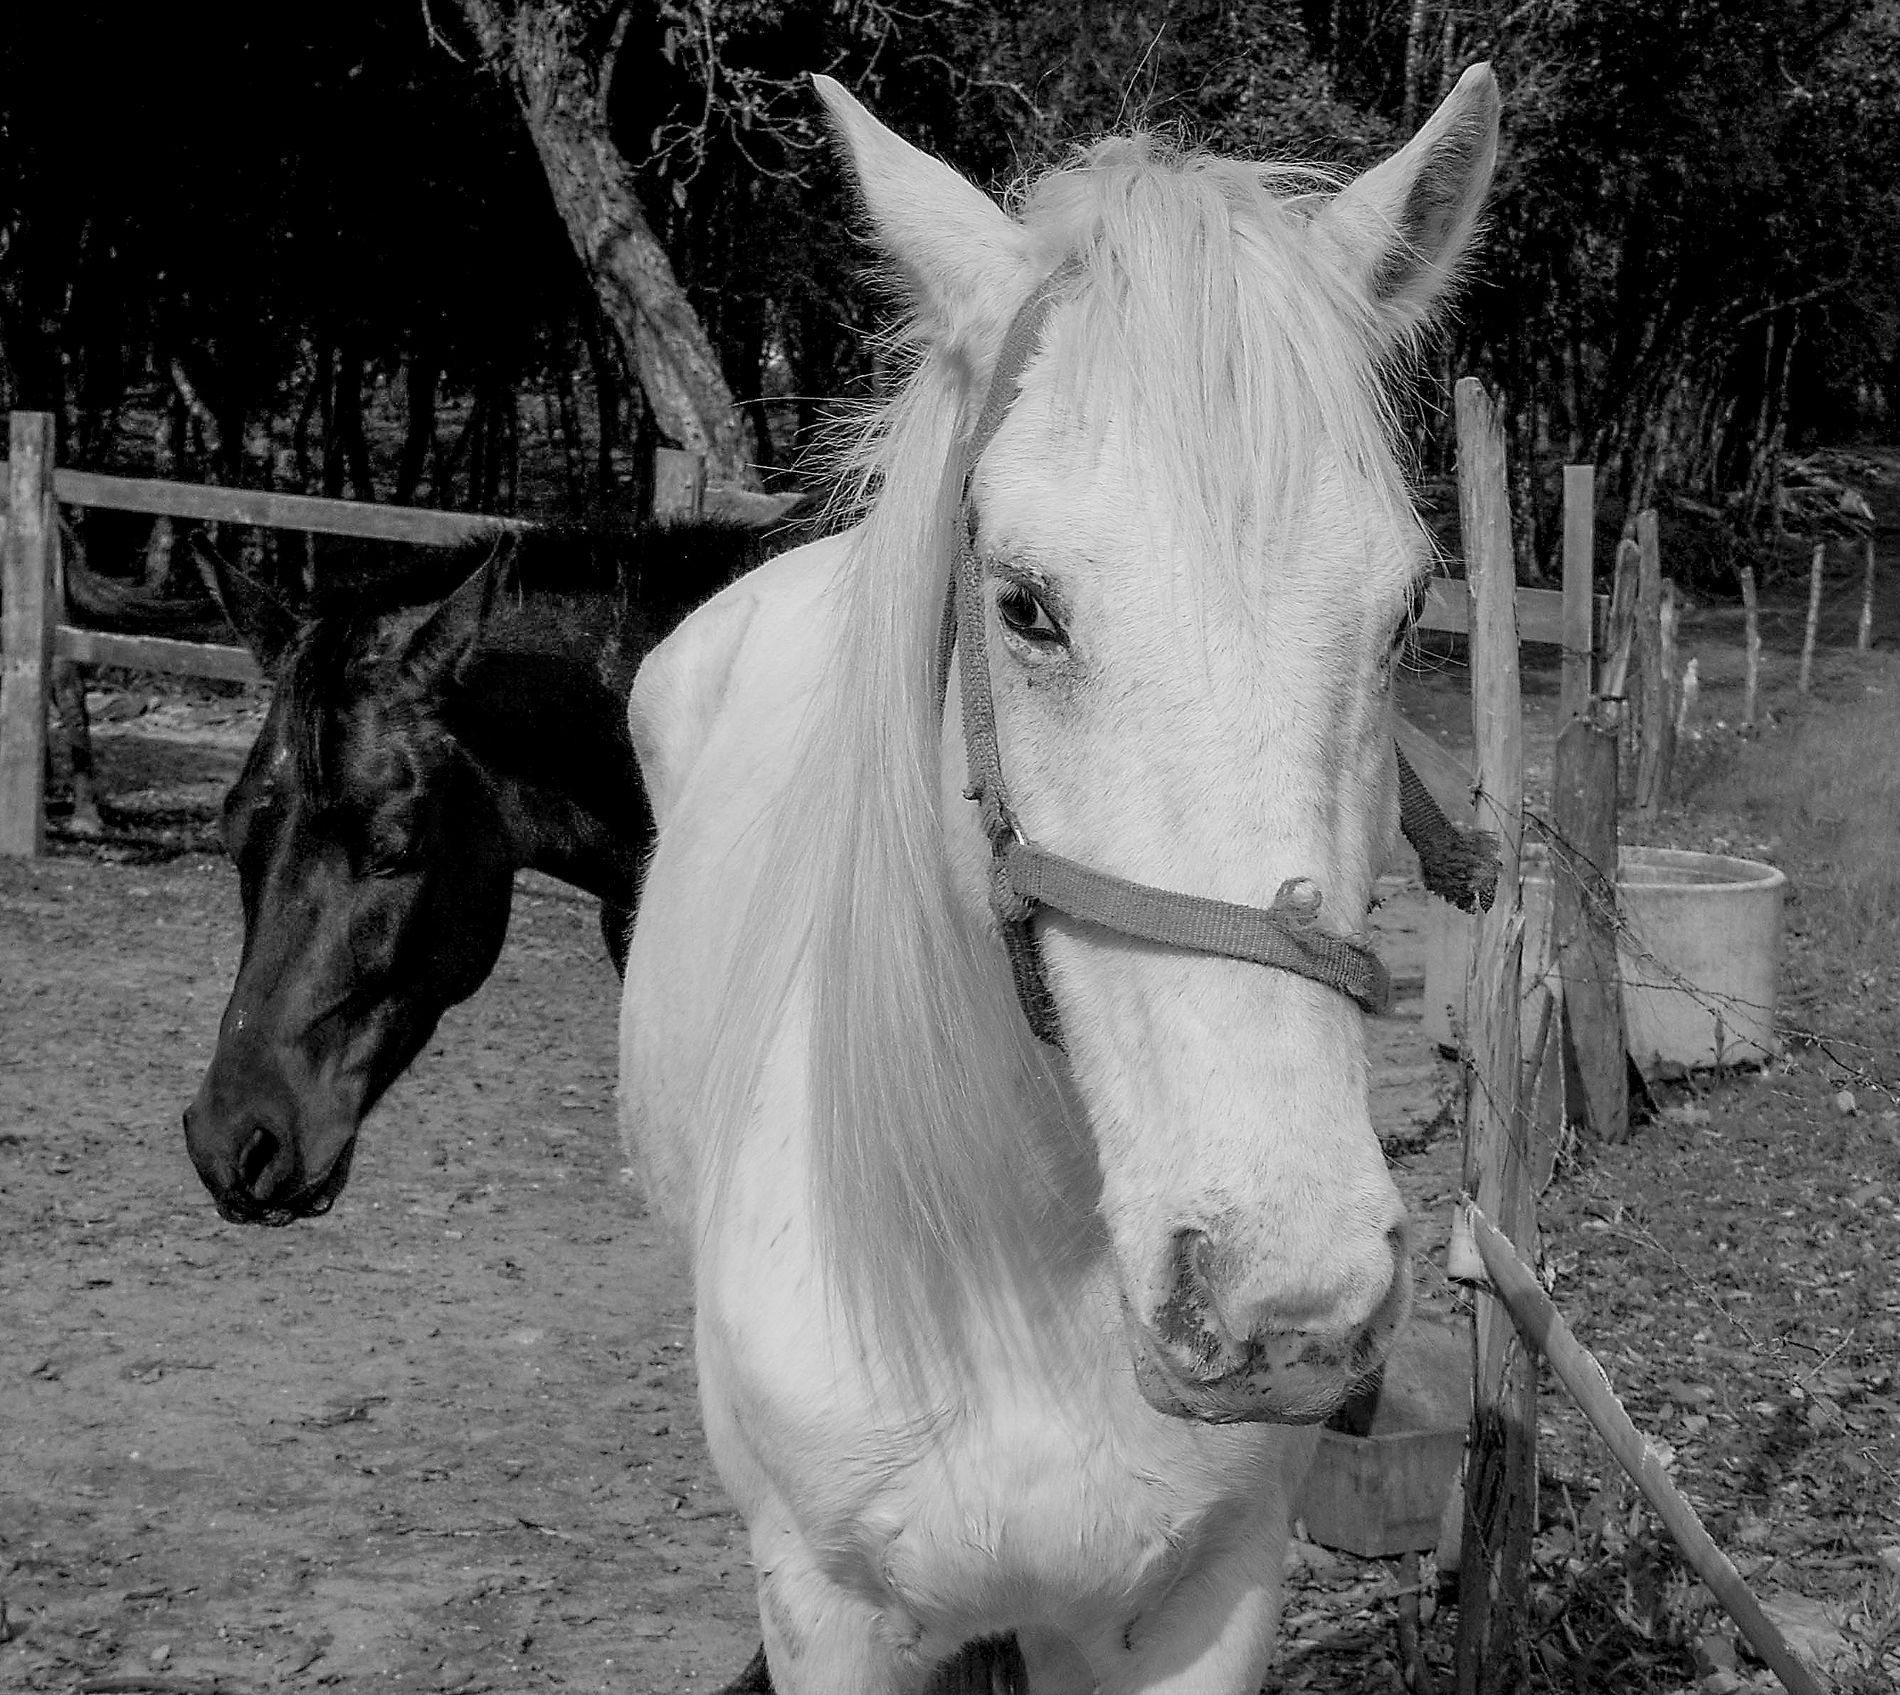
Horses gaze
In the picture, two horses are seen in front of the camera against a countryside backdrop.
This is a black-and-white close shot of 2 horses standing in the middle of a countryside view. The peaceful countryside setting and presence of the horses create a tranquil feeling.
Labels: Andalusian Horse, Animal, Horse, Mammal, Colt Horse, Stallion, Outdoors, Nature, Countryside, Horses
Camera: KONICA MINOLTA DiMAGE A200
Aperture: F5
Exposure: 1/250 sec
ISO: 50
Focal length: 19.1 mm